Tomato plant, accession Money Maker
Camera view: bottom (45 deg); turntable rotation: 330 degrees
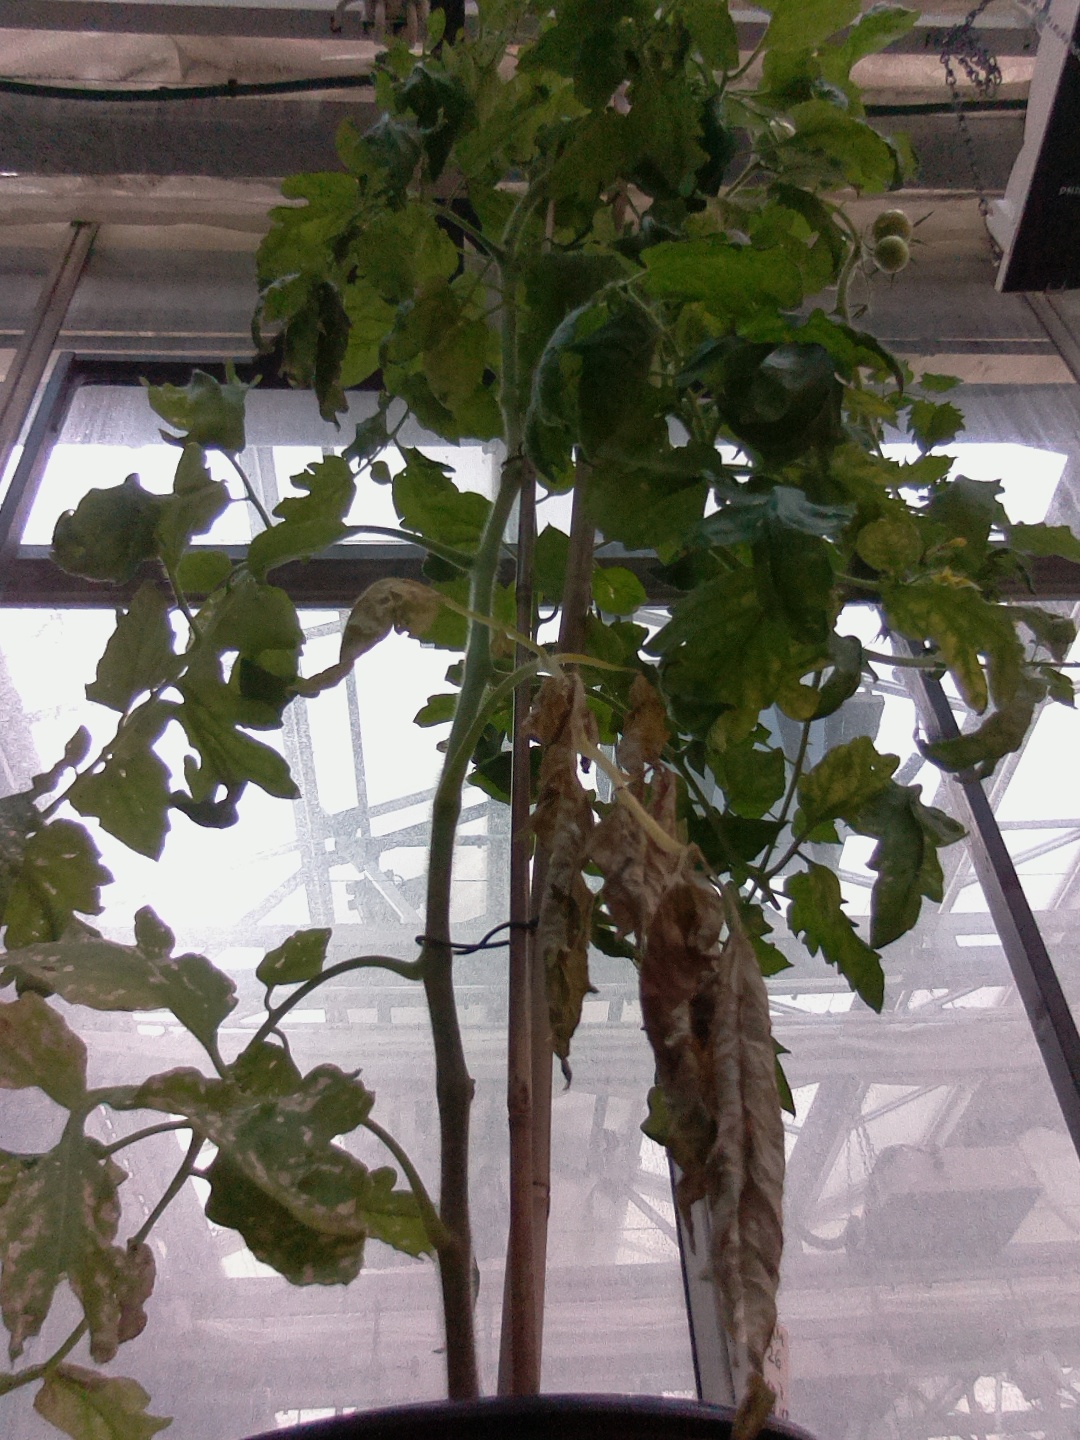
BBCH growth stage 74: 40%-50% of final fruit size